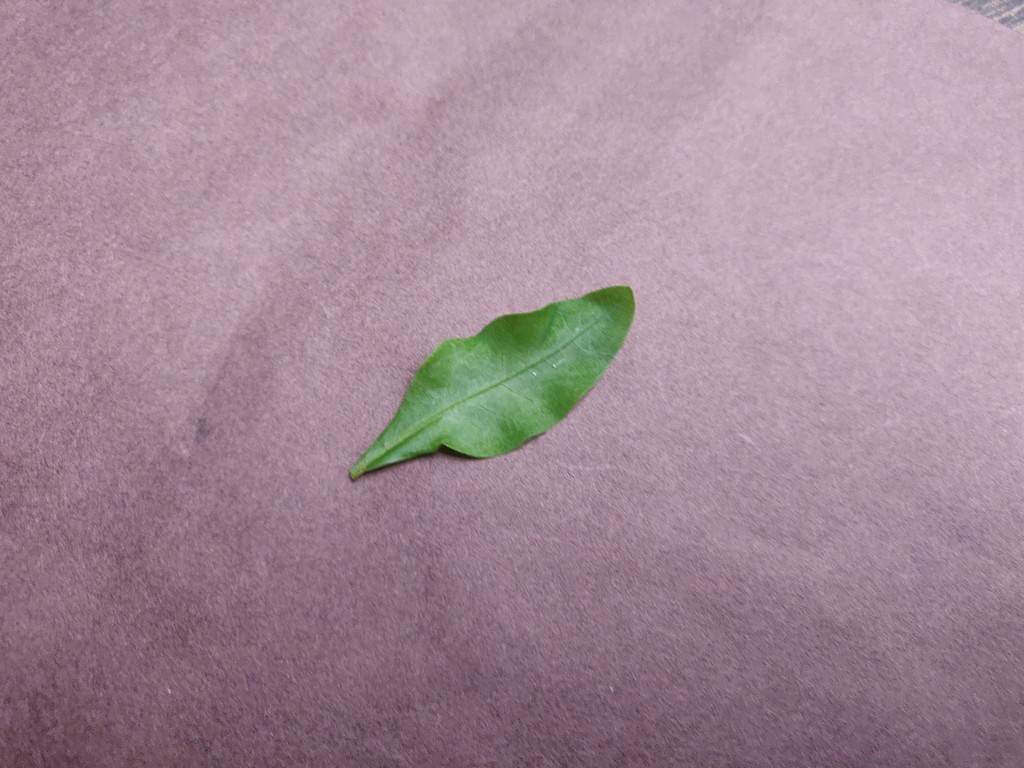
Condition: Healthy
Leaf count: single
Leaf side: front